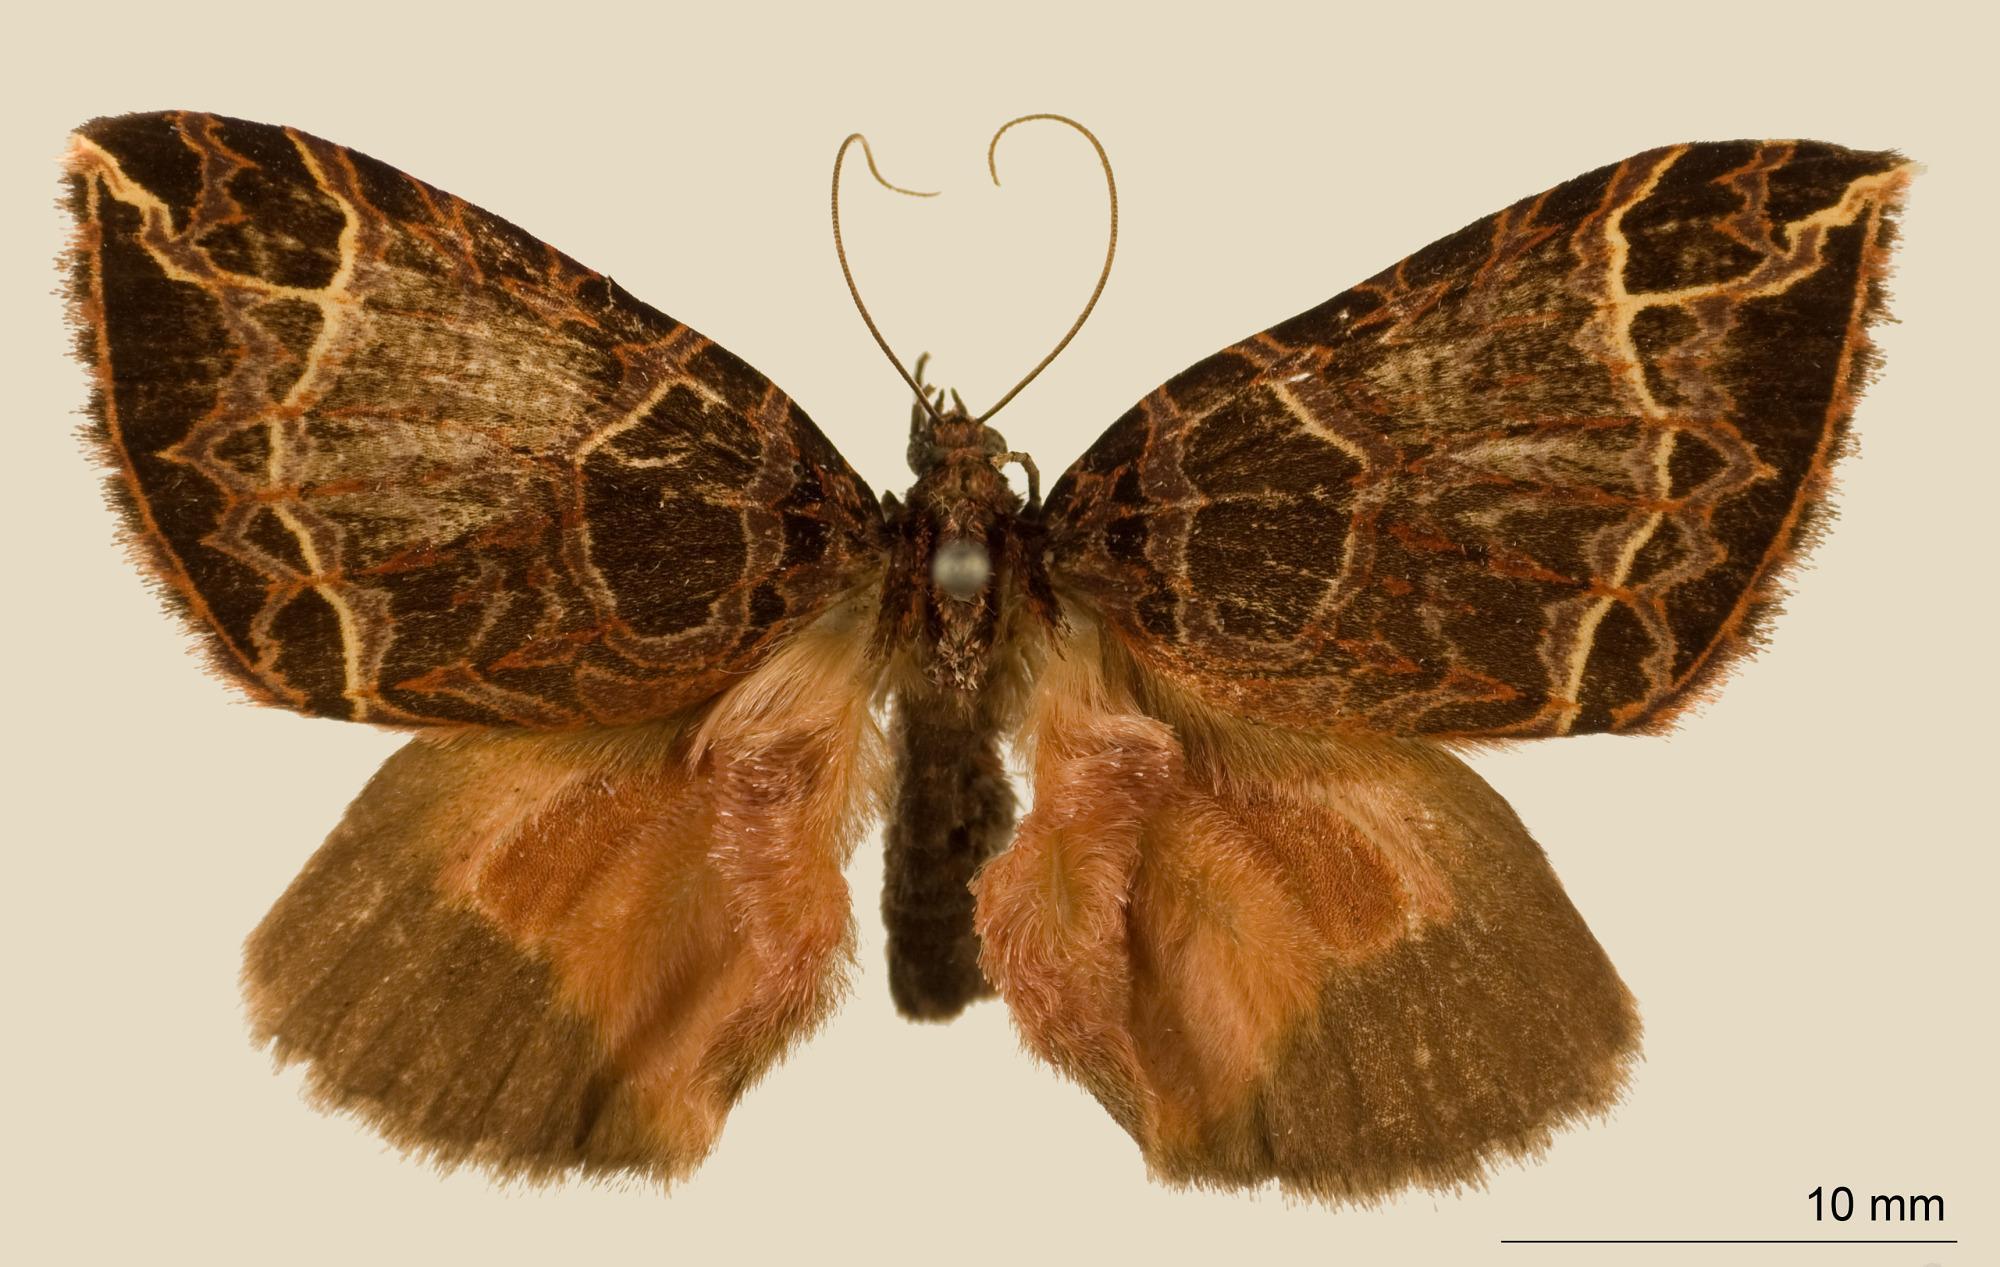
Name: Cidaria penicula
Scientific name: Cidaria penicula Dognin, 1893
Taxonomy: Animalia, Arthropoda, Insecta, Lepidoptera, Geometridae, Larentiinae
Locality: San Francisco pres Loja, Ecuador